Glenn Beck

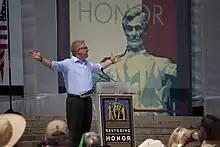
Beck during his religiously themed speech at the Restoring Honor rally on August 28, 2010

Beck has credited God for saving him from drug and alcohol abuse, professional obscurity, and friendlessness. In 2006, he performed an inspirational monologue in Salt Lake City, Utah, detailing how he was transformed by the "healing power of Jesus Christ", which was released as a CD two years later by Deseret Book, a publishing company owned by the LDS Church, entitled "An Unlikely Mormon: The Conversion Story of Glenn Beck".